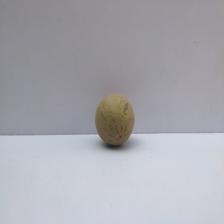
Size: Small